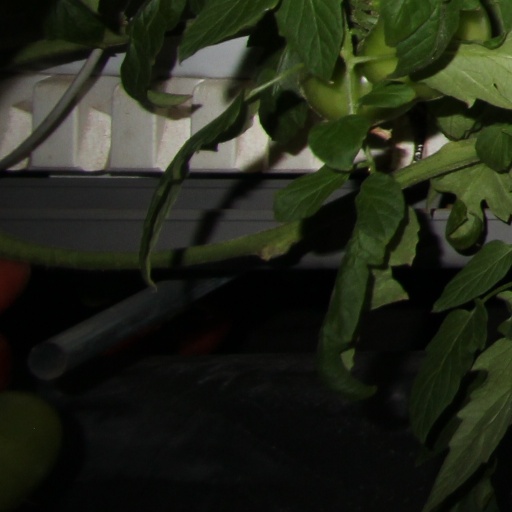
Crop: tomato